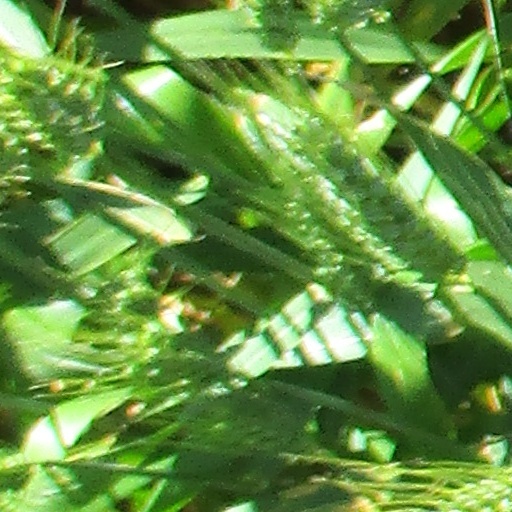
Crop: wheat